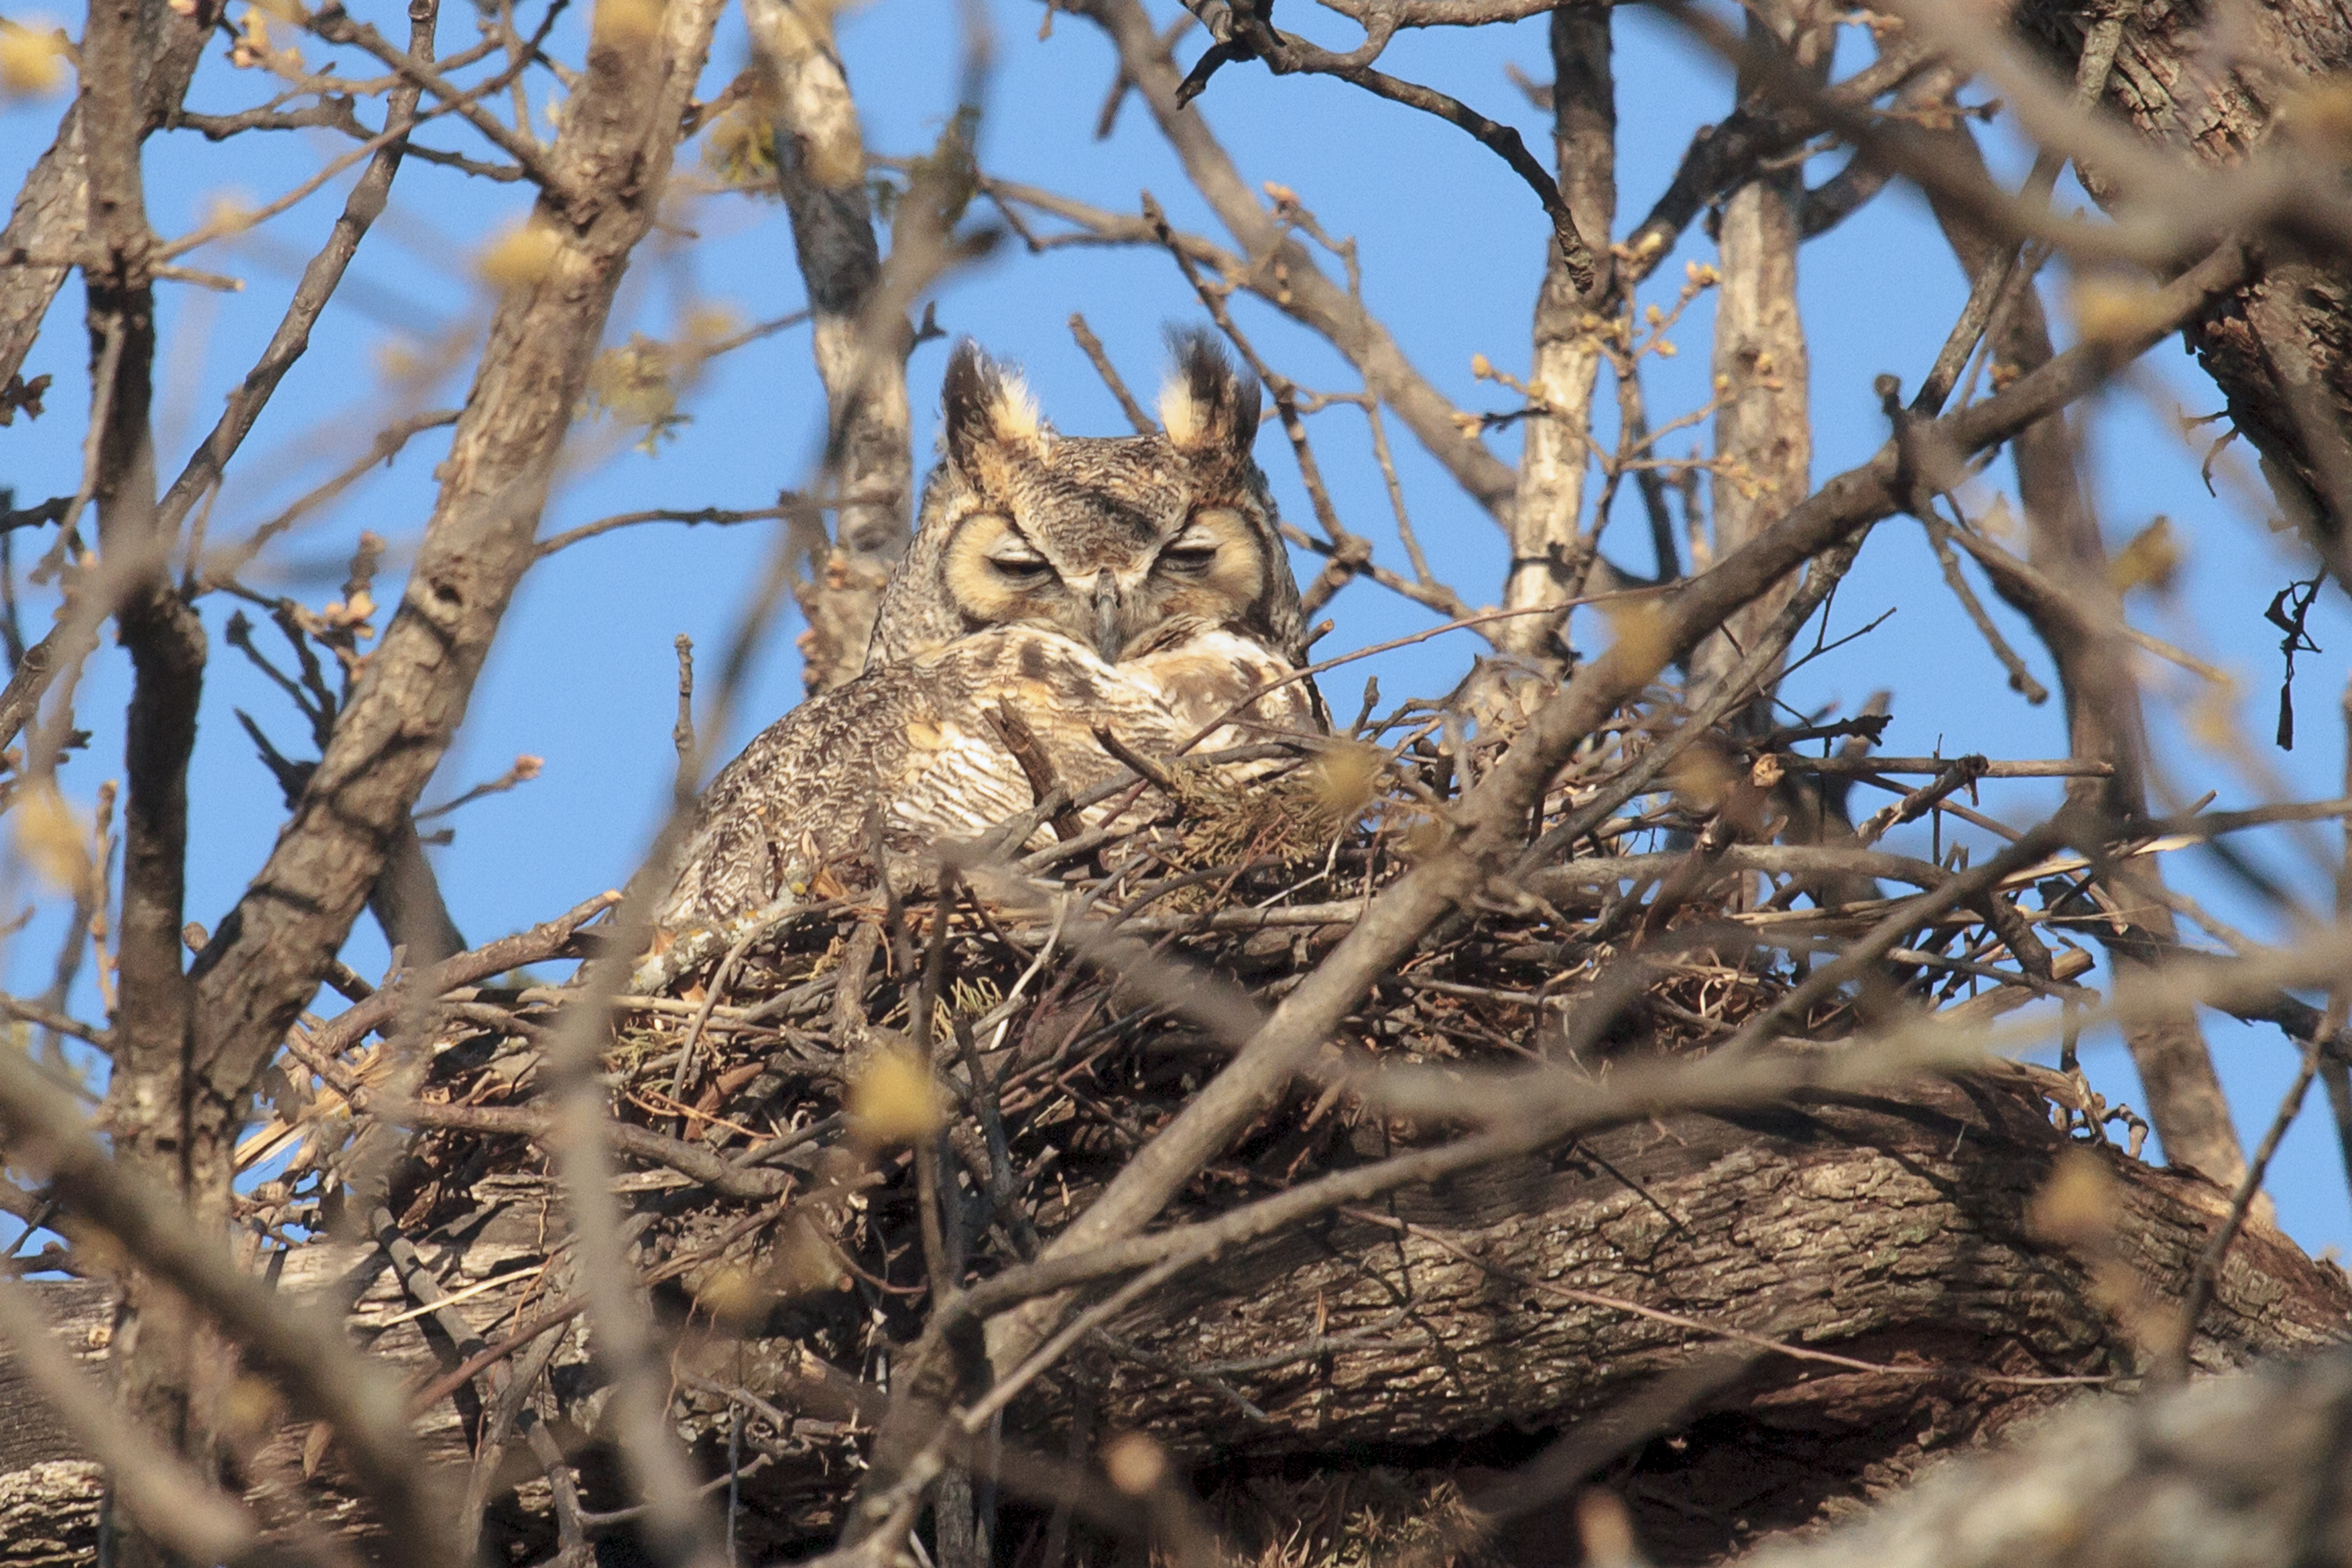
tree, nature, branch, bird, wildlife, owl, fauna, twig, bird nest, oklahoma, nest, greathornedowl, larrysmith, wichitamountains, woody plant